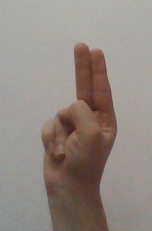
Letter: taa